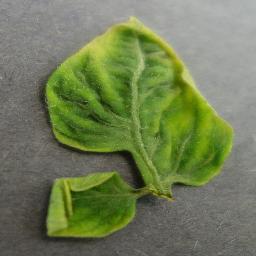
Label: Tomato___Tomato_Yellow_Leaf_Curl_Virus